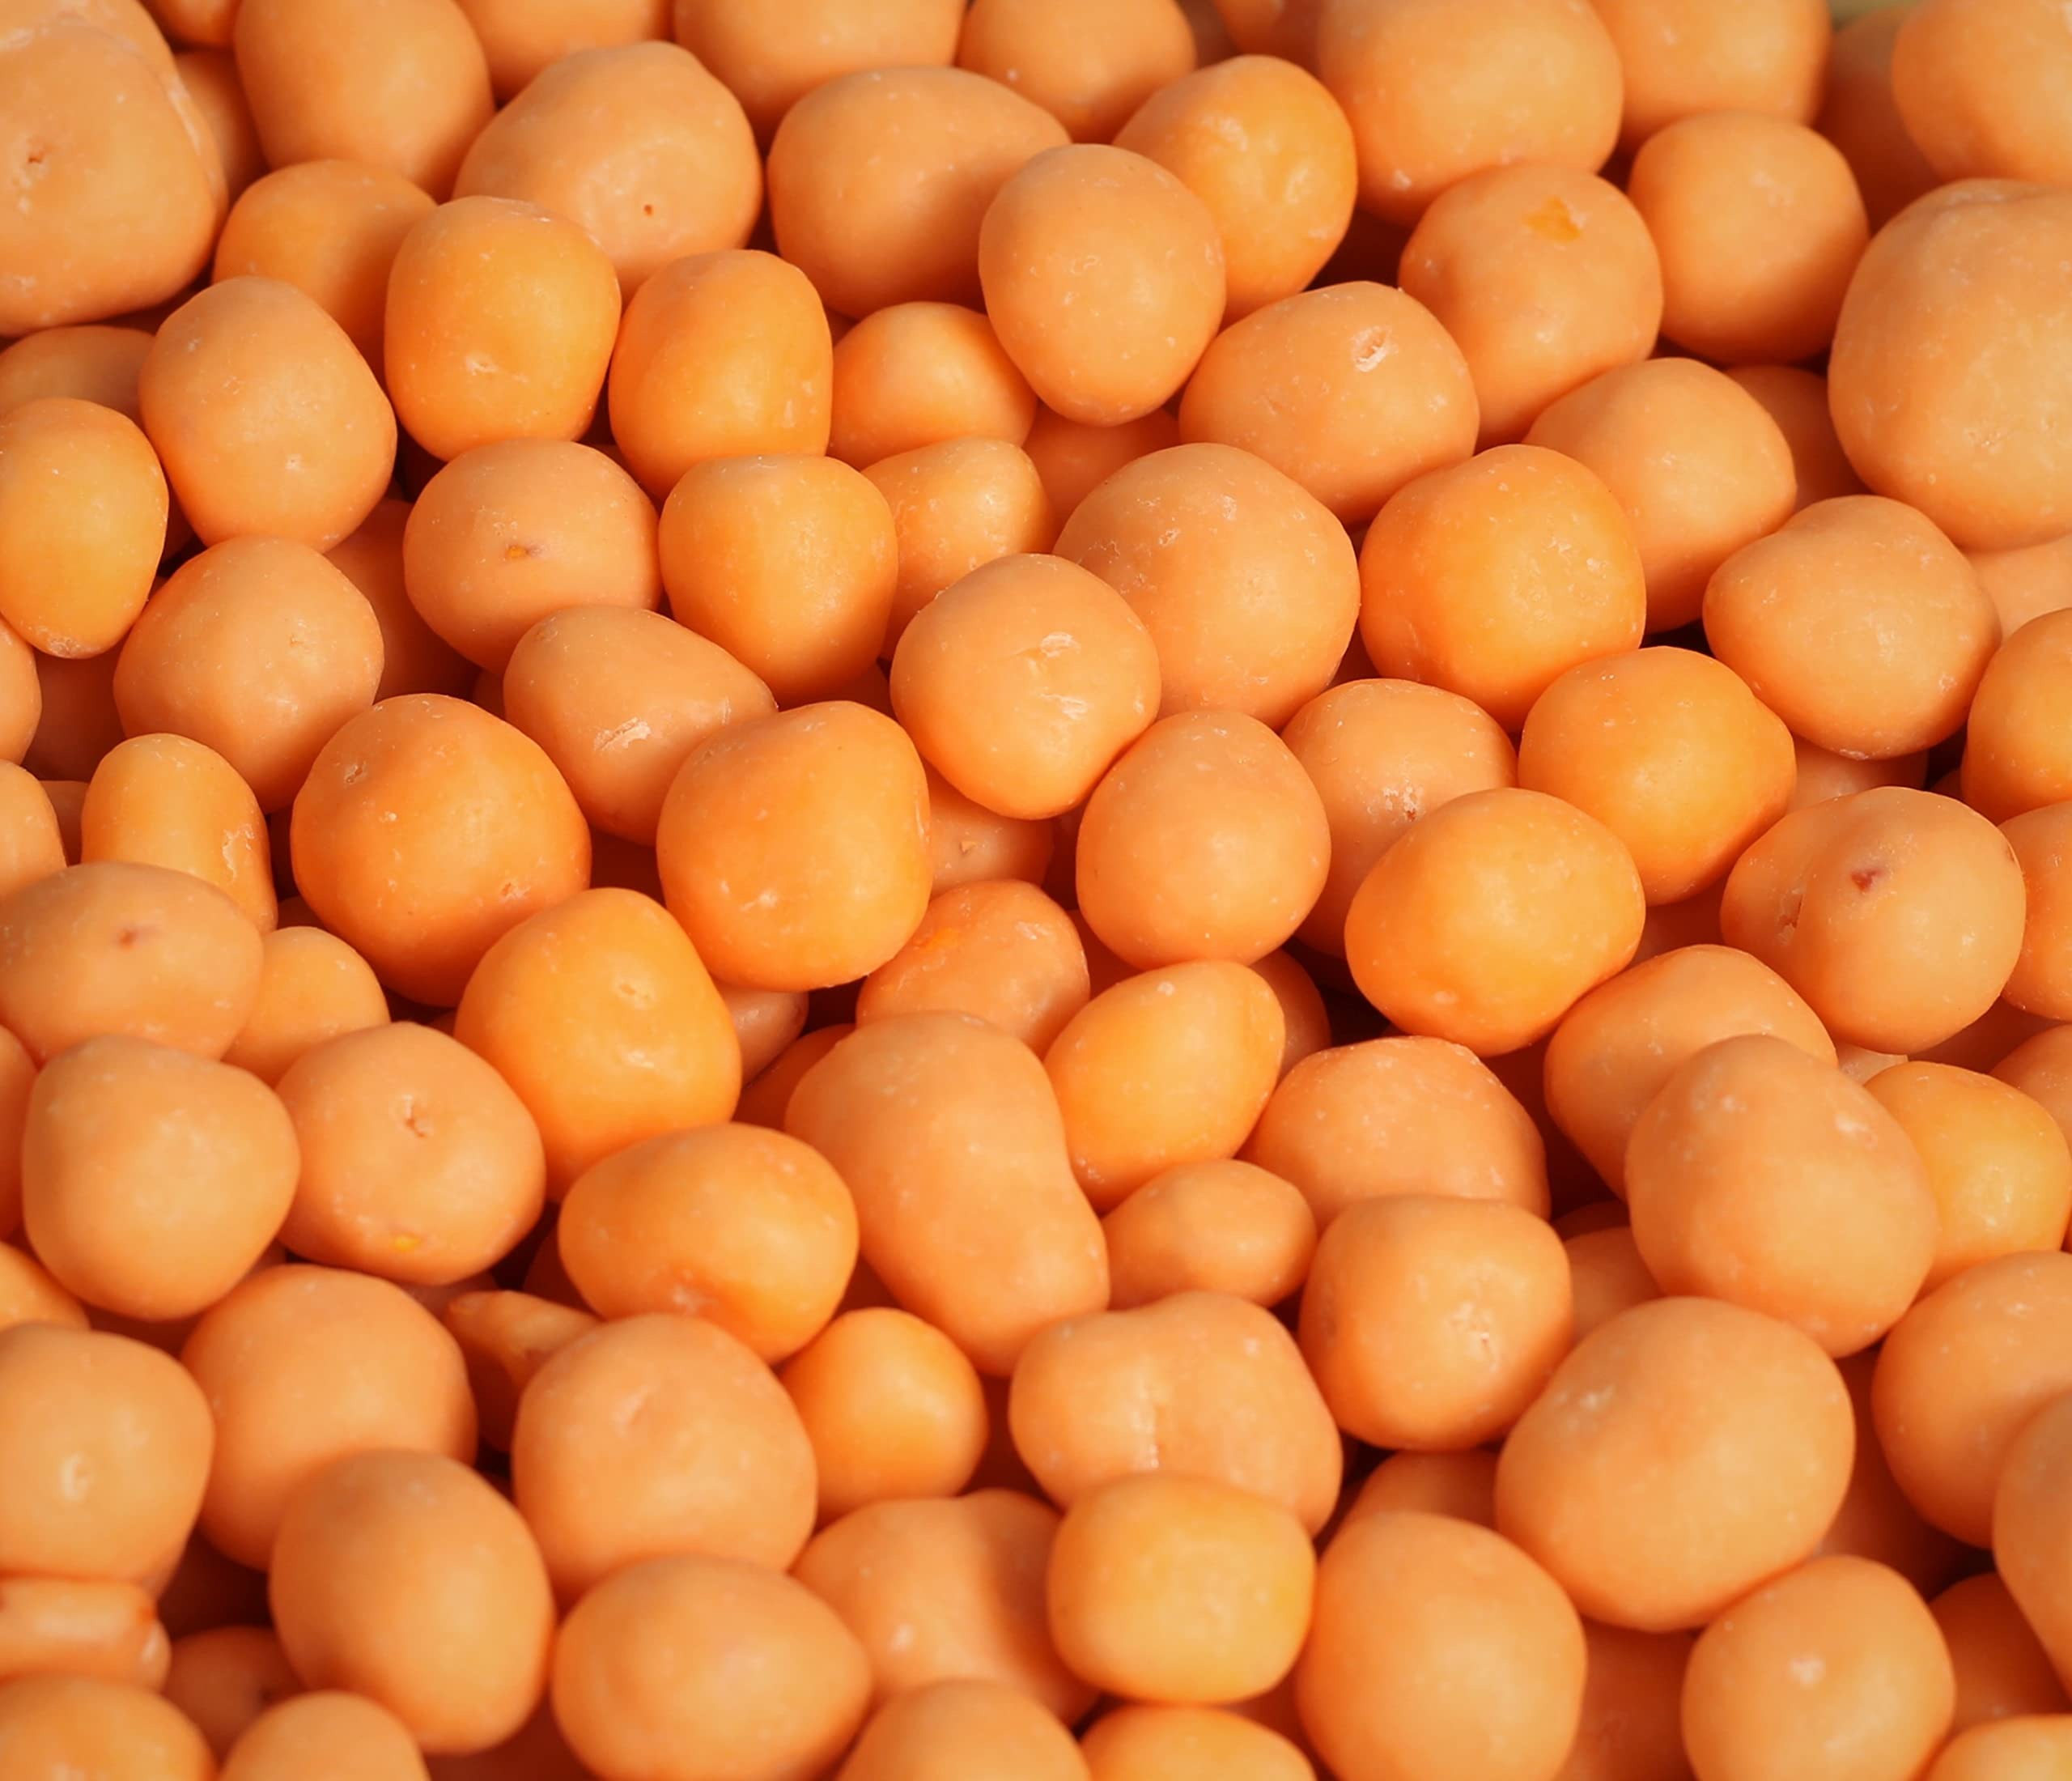
Item Name: Yogurt Covered Papaya Dices by It's Delish, 10 Lbs Bulk | Kosher Dairy-Free Jumbo Yogurt Covered Fruit for Vegan Snacking | Dried Diced Papaya Coated in Yogurt-Flavored Shell Snack Treats
Bullet Point 1: YOGURT COVERED DRIED PAPAYA: This delightful papaya snack is filled with sweet fruit covered in dairy-free yogurt goodness; enjoy the sweet tropical taste of this dried and diced papaya in a yummy yogurt-flavored shell with every bite.
Bullet Point 2: DELICIOUS VEGAN SNACKS: If you are looking for a fresh vegan treat or are allergic to milk products, this dairy-free yogurt covered fruit tastes sweet and tangy; this treat is certified kosher OU-parve'
Bullet Point 3: HIGH IN HEALTHY ANTIOXIDANTS: Enjoy the energy boost from antioxidants and other vitamins in this yummy tropical snack; those who eat dried papaya often find improvement in their digestion and nutrition.
Bullet Point 4: TASTY TREATS FOR PEOPLE AND BIRDS: Our papaya coated in a yogurt-flavored shell is a delight for the tastebuds and a treat for people and pets; birds especially appreciate this yogurt covered tropical fruit snack.
Bullet Point 5: MADE IN THE USA: A family-owned business based in California, It’s Delish produces gourmet goods including candies, nuts, fruits, trail mixes, and spices; for the past two decades, our company prides itself on innovation, quality, value, and service.
Product Description: <p></p><b>Dairy-Free Yogurt Covered Papaya 10LB Bulk</b><p></p> <p>Satisfy your snacking desires with this sweet and tangy treat from It’s Delish. Our dairy-free yogurt covered papaya makes a delightful vegan snack. Our dried papaya snack is certified kosher OU-pareve, meaning that this tropical snack is made in a dairy and meat free facility. Dried papaya boosts energy and is high in antioxidants, vitamin C, vitamin A, soluble fiber, and zinc for healthier snacking. The yogurt-flavored shell adds a tasty tanginess to this treat. Our dried papaya chunks coated in yogurt are a delight for the tastebuds and a treat for people and pets. Pet birds and their owners will especially appreciate this delicious snack. Our dairy-free yogurt covered papaya bits come in a bulk bag, perfect for parties, weddings, or movie nights with friends.</p> <p></p><b>About It's Delish!</b><p></p>It's Delish was established in 1992 and is located in North Hollywood, California. It's Delish is a food manufacturer and distributor who produces over 500 gourmet food products including licorice, sour belts, taffies, caramels, Jordan almonds, chocolates, nuts, fruits, trail mixes, spices, and the spice blends. It's Delish also produces organics and all natural products. We give you the opportunity to order from the factory direct!<p></p>It’s Delish! prides itself on the four pillars that are at the foundation of everything we do.<p></p>Innovation Quality Value Service
Value: 1.0
Unit: Count

Price: 71.99